Astrotech Corporation

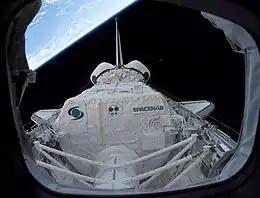
Spacehab Research Double Module on board STS-107

The inaugural flight of Spacehab's research double module, which launched January 2003 on STS-107, ended when the Space Shuttle "Columbia" broke up during re-entry. In February 2003 Spacehab received $17.7 million from its commercial insurance policy. In January 2004, Spacehab filed a formal claim against NASA for the amount of $87.7 million for the loss caused by the "Columbia" disaster and in October 2004 NASA paid the company $8.2 million. In February 2007, Spacehab dropped all litigation against NASA.